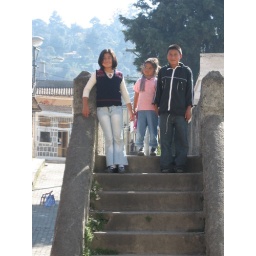
a historical site in xela... and accross the street from our house